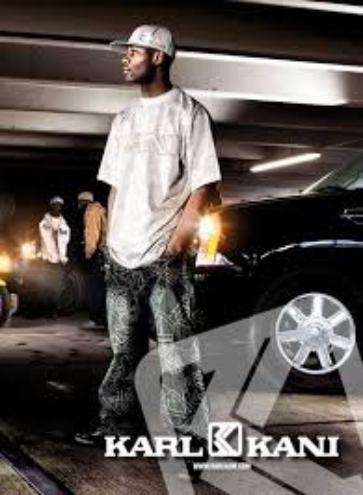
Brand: Karl Kani-1
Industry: Clothes